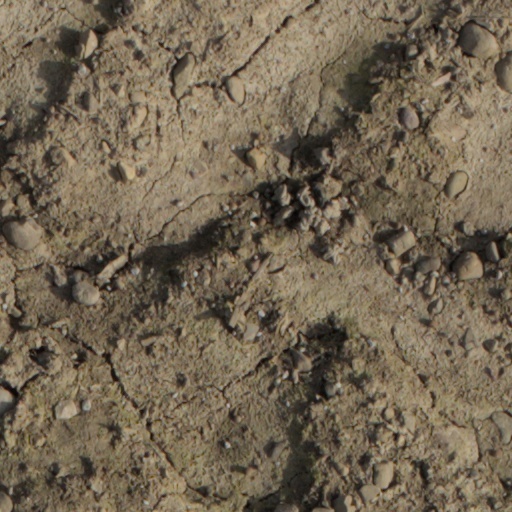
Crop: wheat